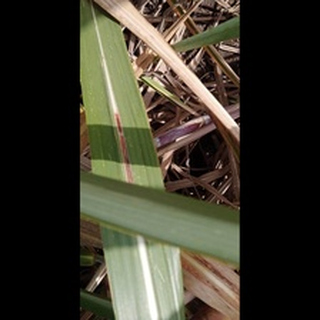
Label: sugarcane_red_rot